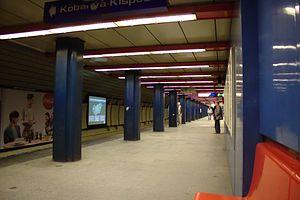
Nyugati pályaudvar est une station du métro de Budapest. Elle est sur la ligne.